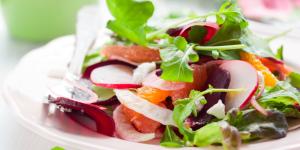
ensalada de nochebuena